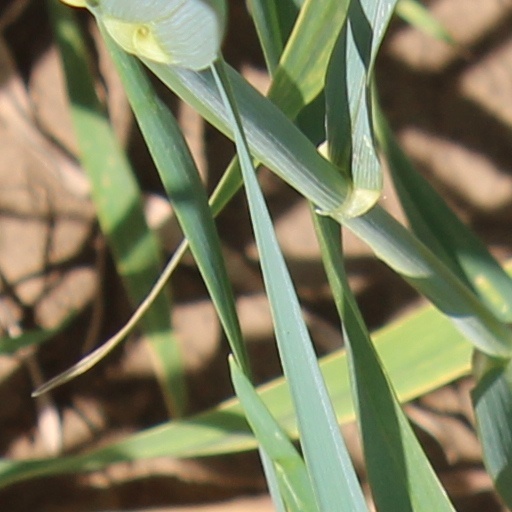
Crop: wheat